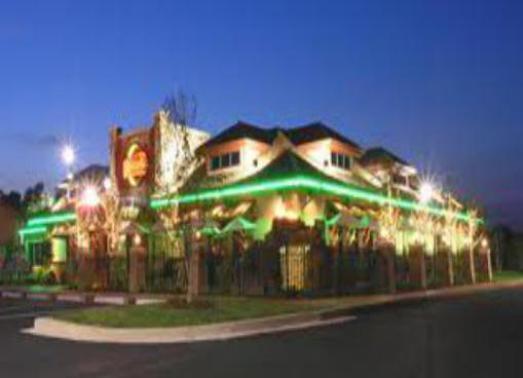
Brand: cheddar's casual cafe
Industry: Food